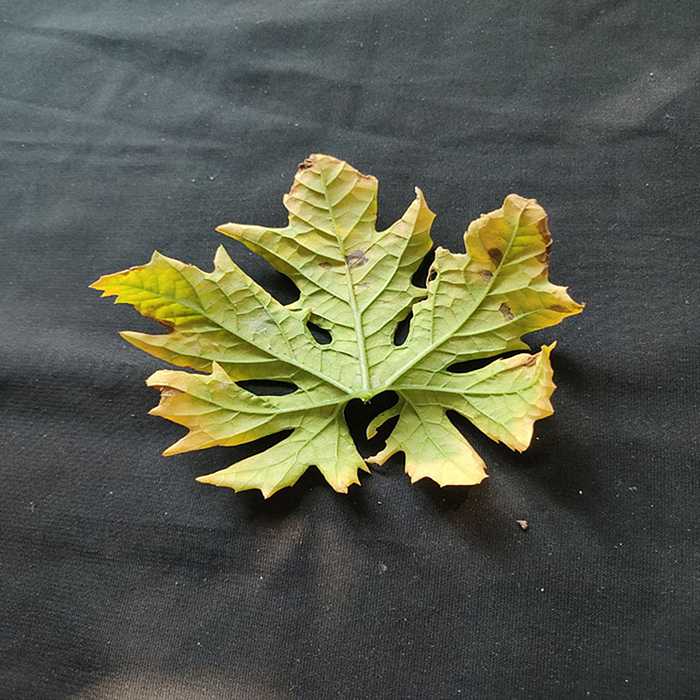
Plant: Bitter Gourd
Label: Fusarium wilt